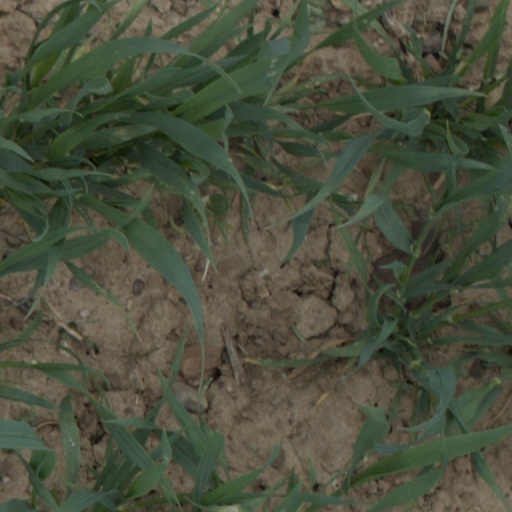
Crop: wheat